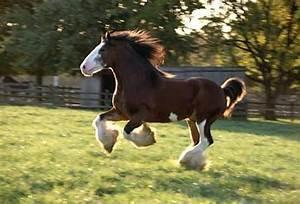
horse